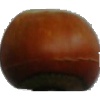
Label: nut_forest